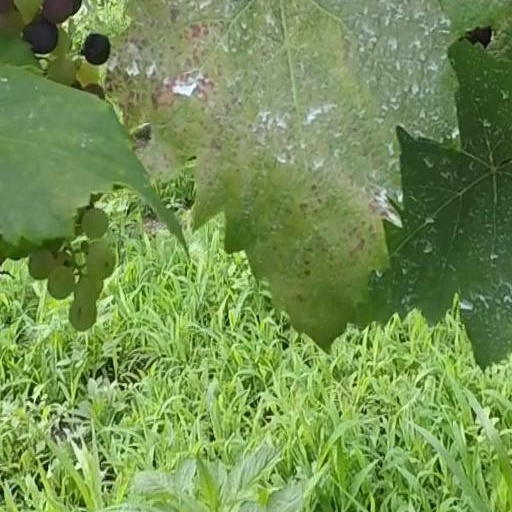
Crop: grape